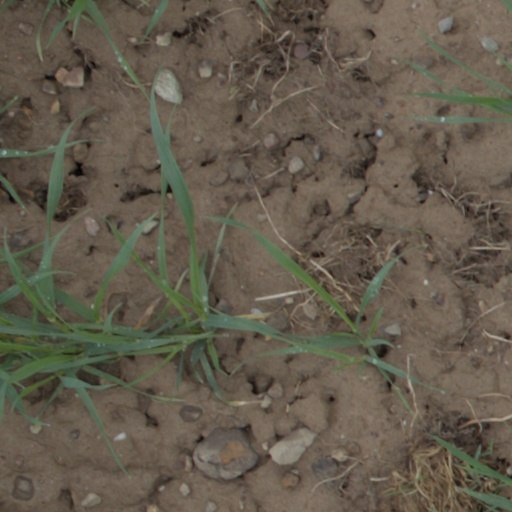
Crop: wheat